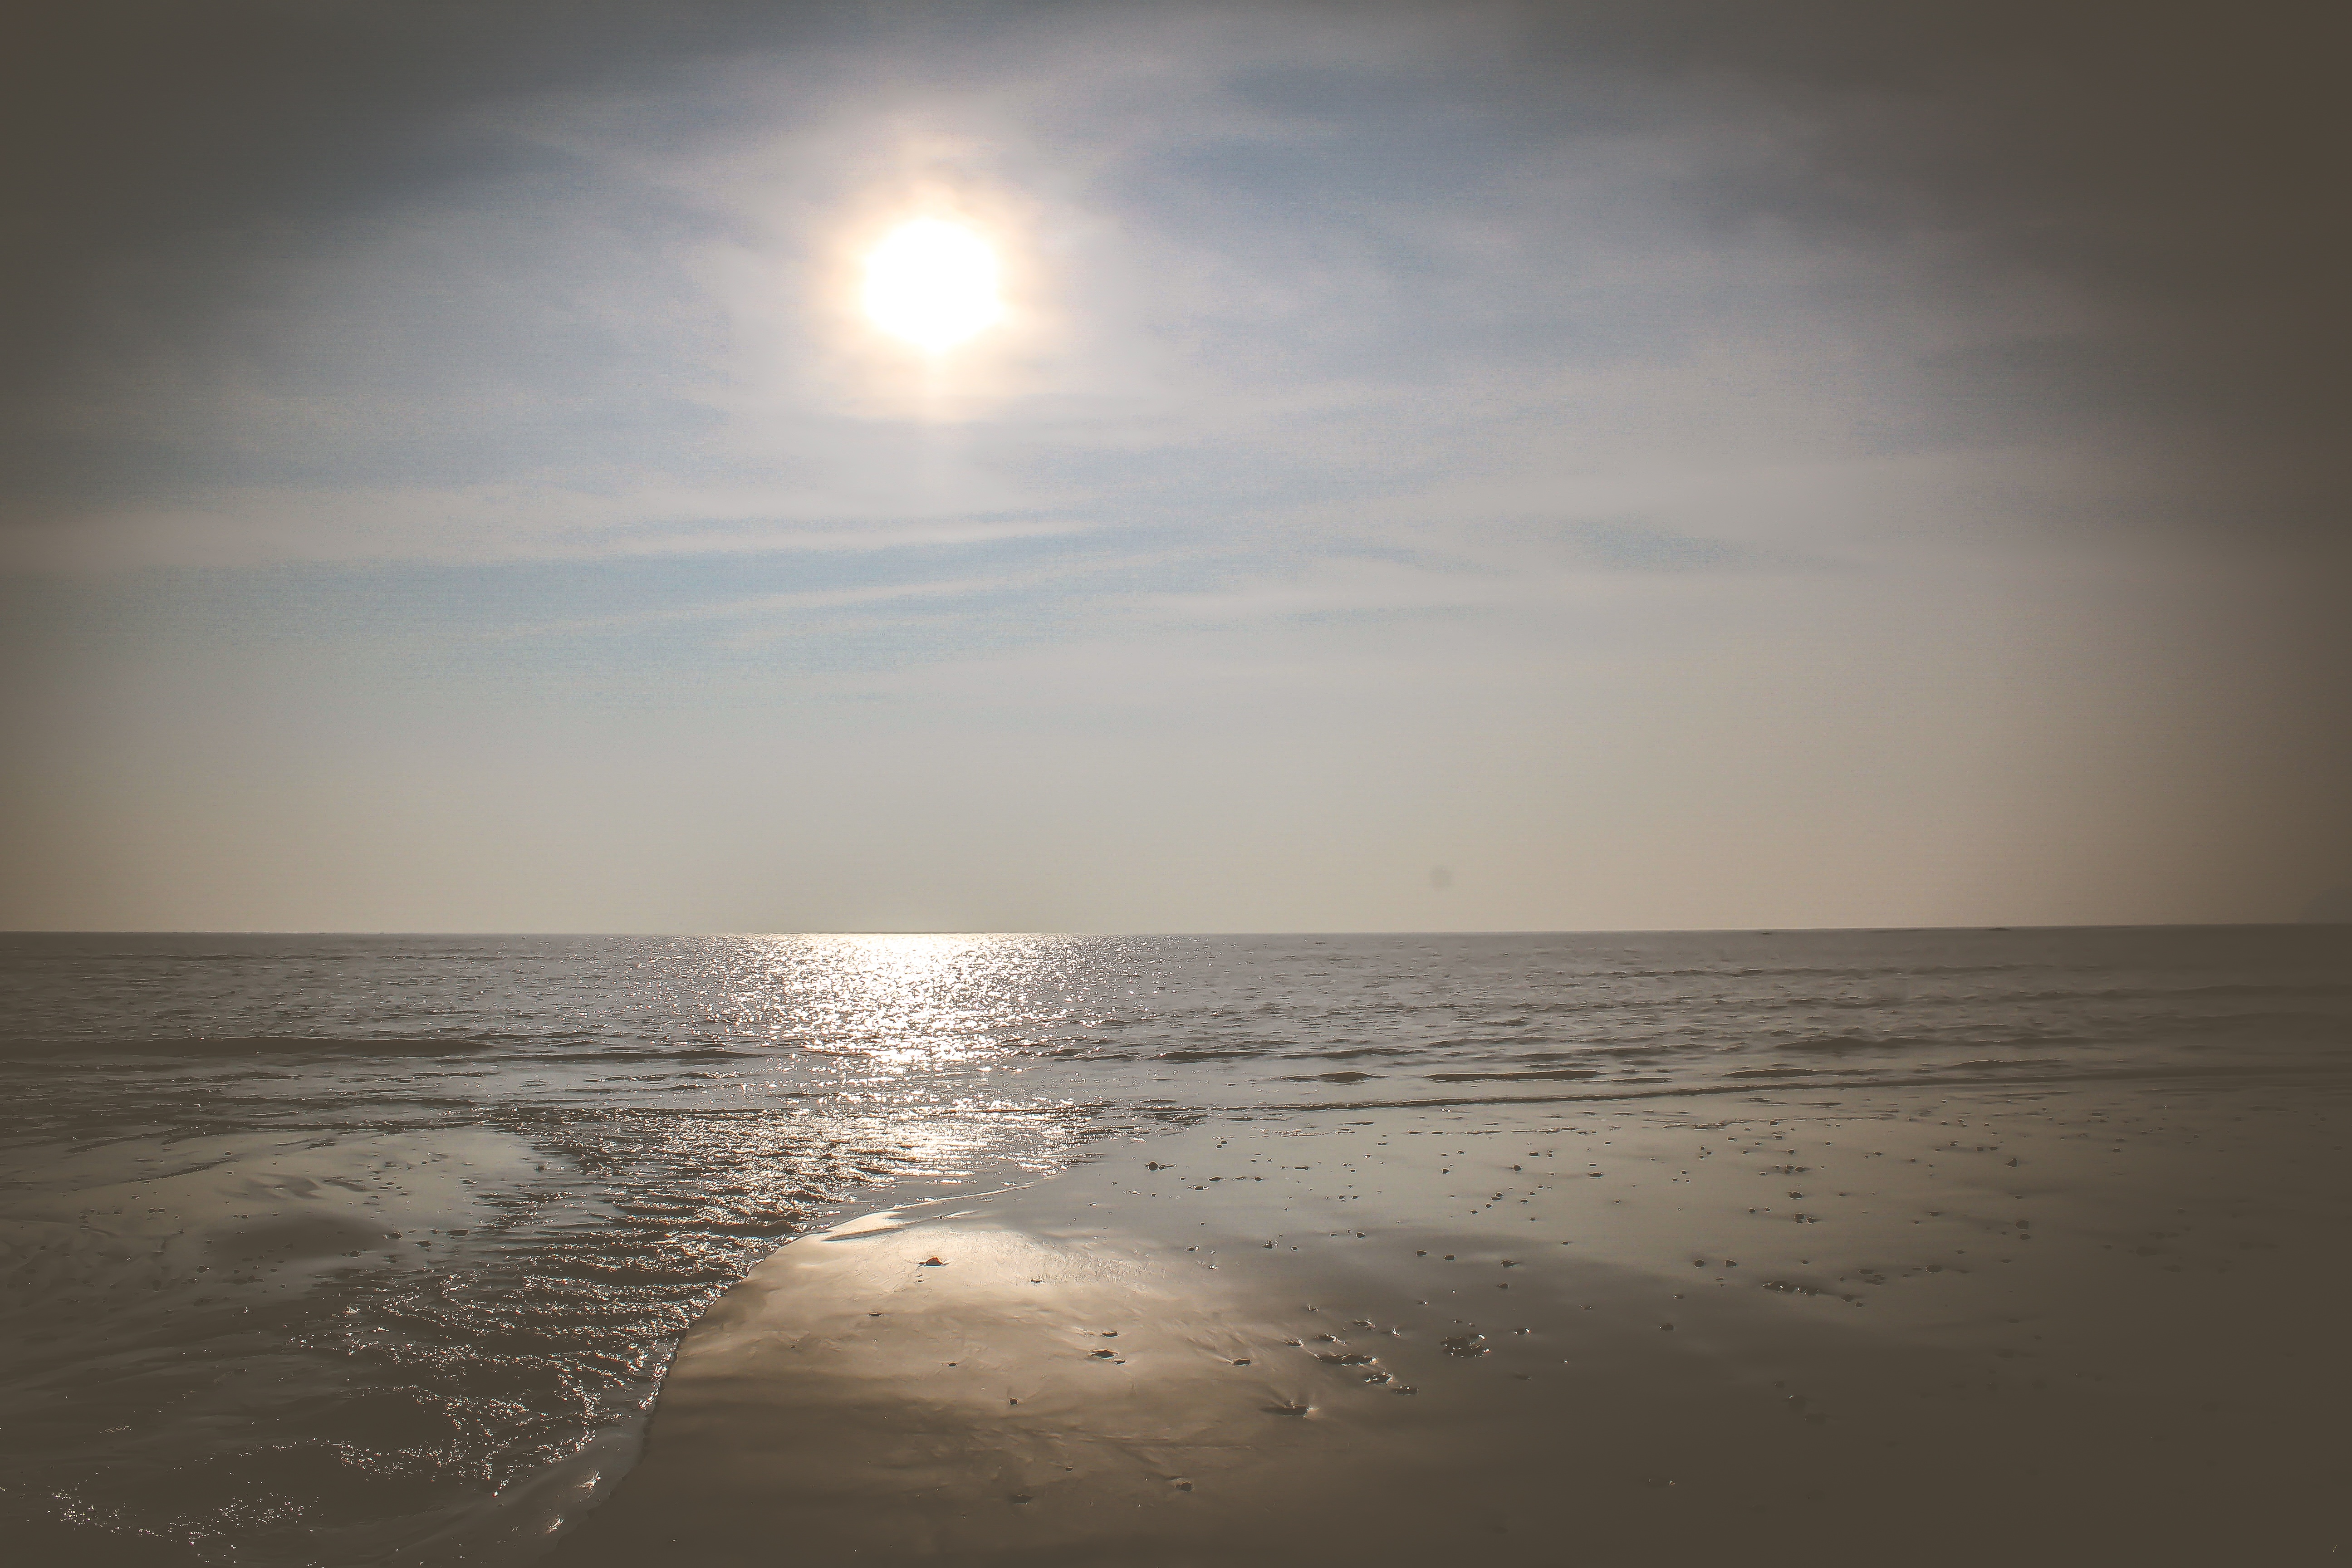
beach, sea, coast, ocean, horizon, light, cloud, sky, sun, sunrise, sunset, sunlight, morning, shore, wave, dawn, atmosphere, dusk, evening, reflection, body of water, astronomical object, atmospheric phenomenon, wind wave